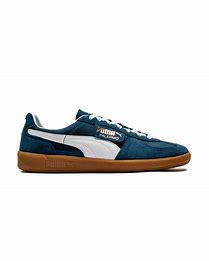
Brand: Puma
Model: Palermo